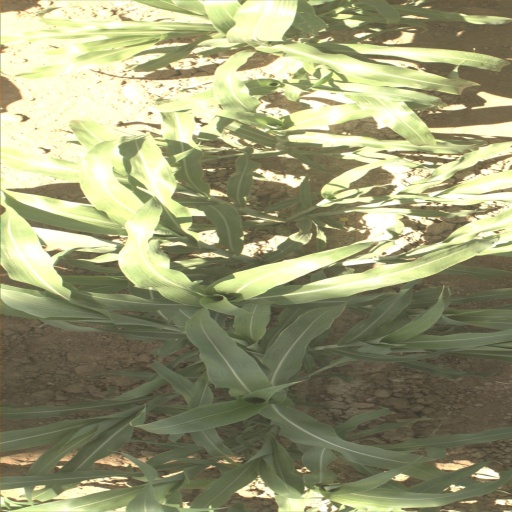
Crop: sorghum